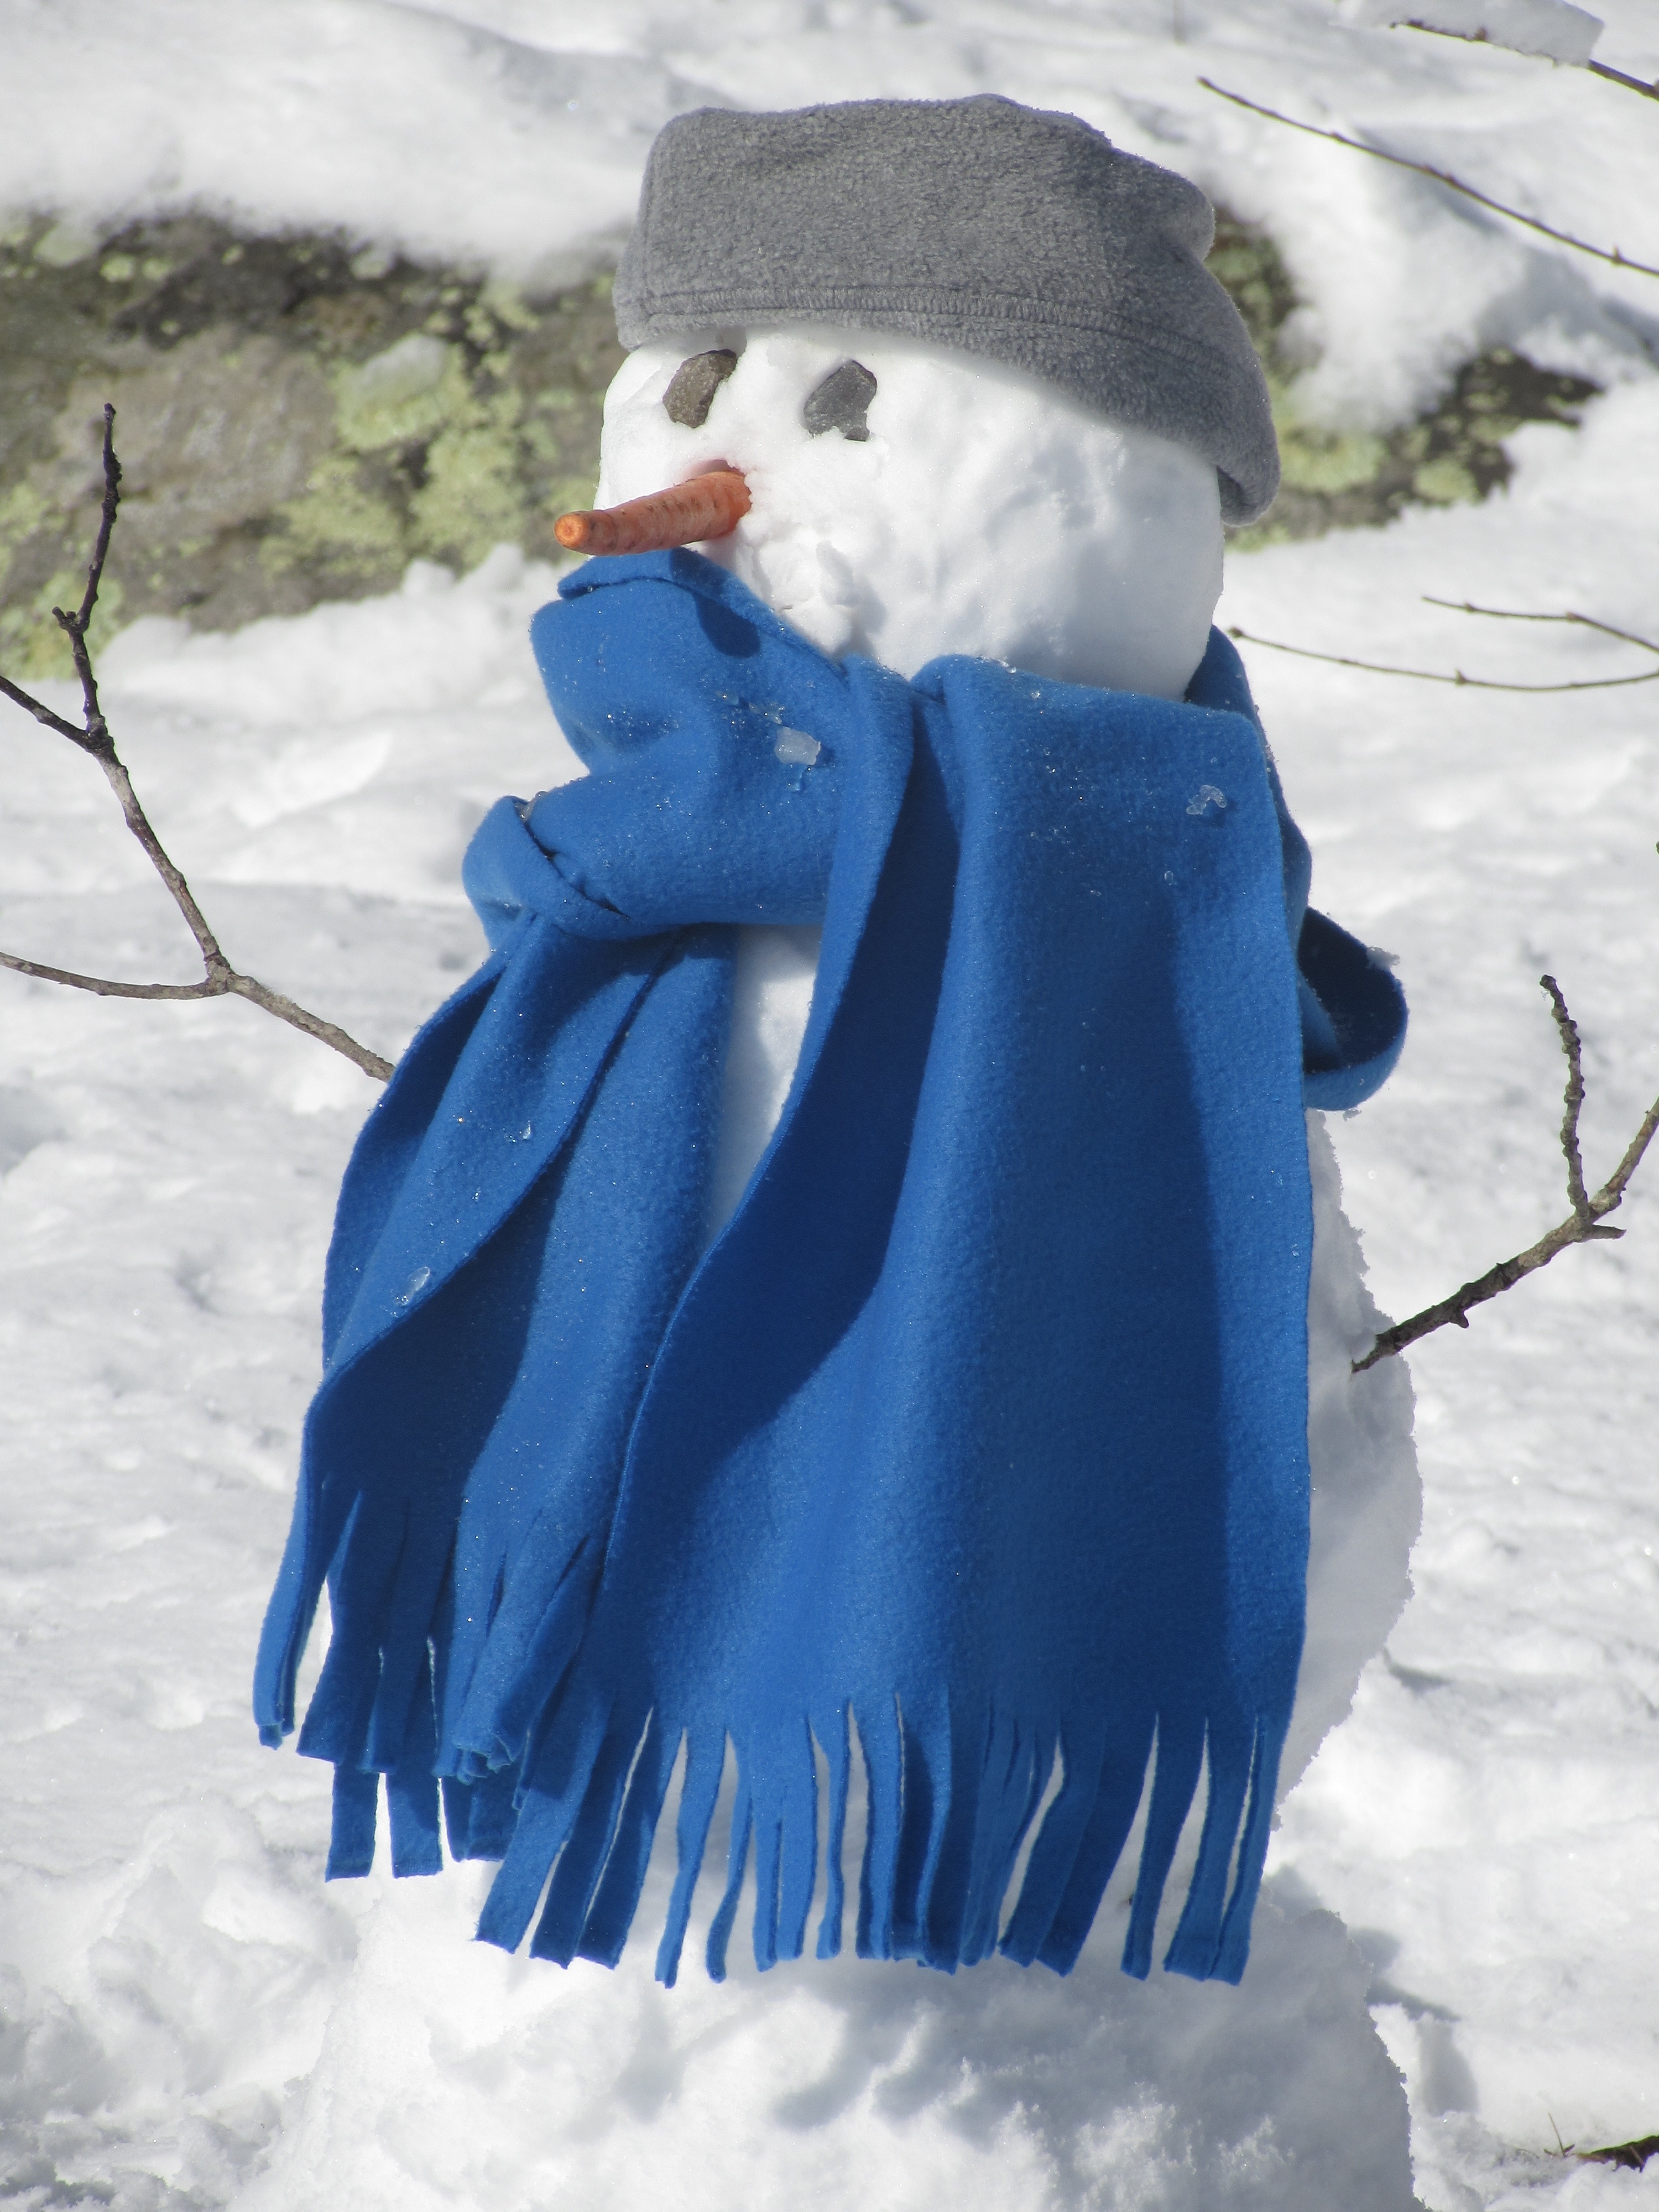
snow, winter, white, ice, weather, hat, blue, season, happy, snowman, freezing